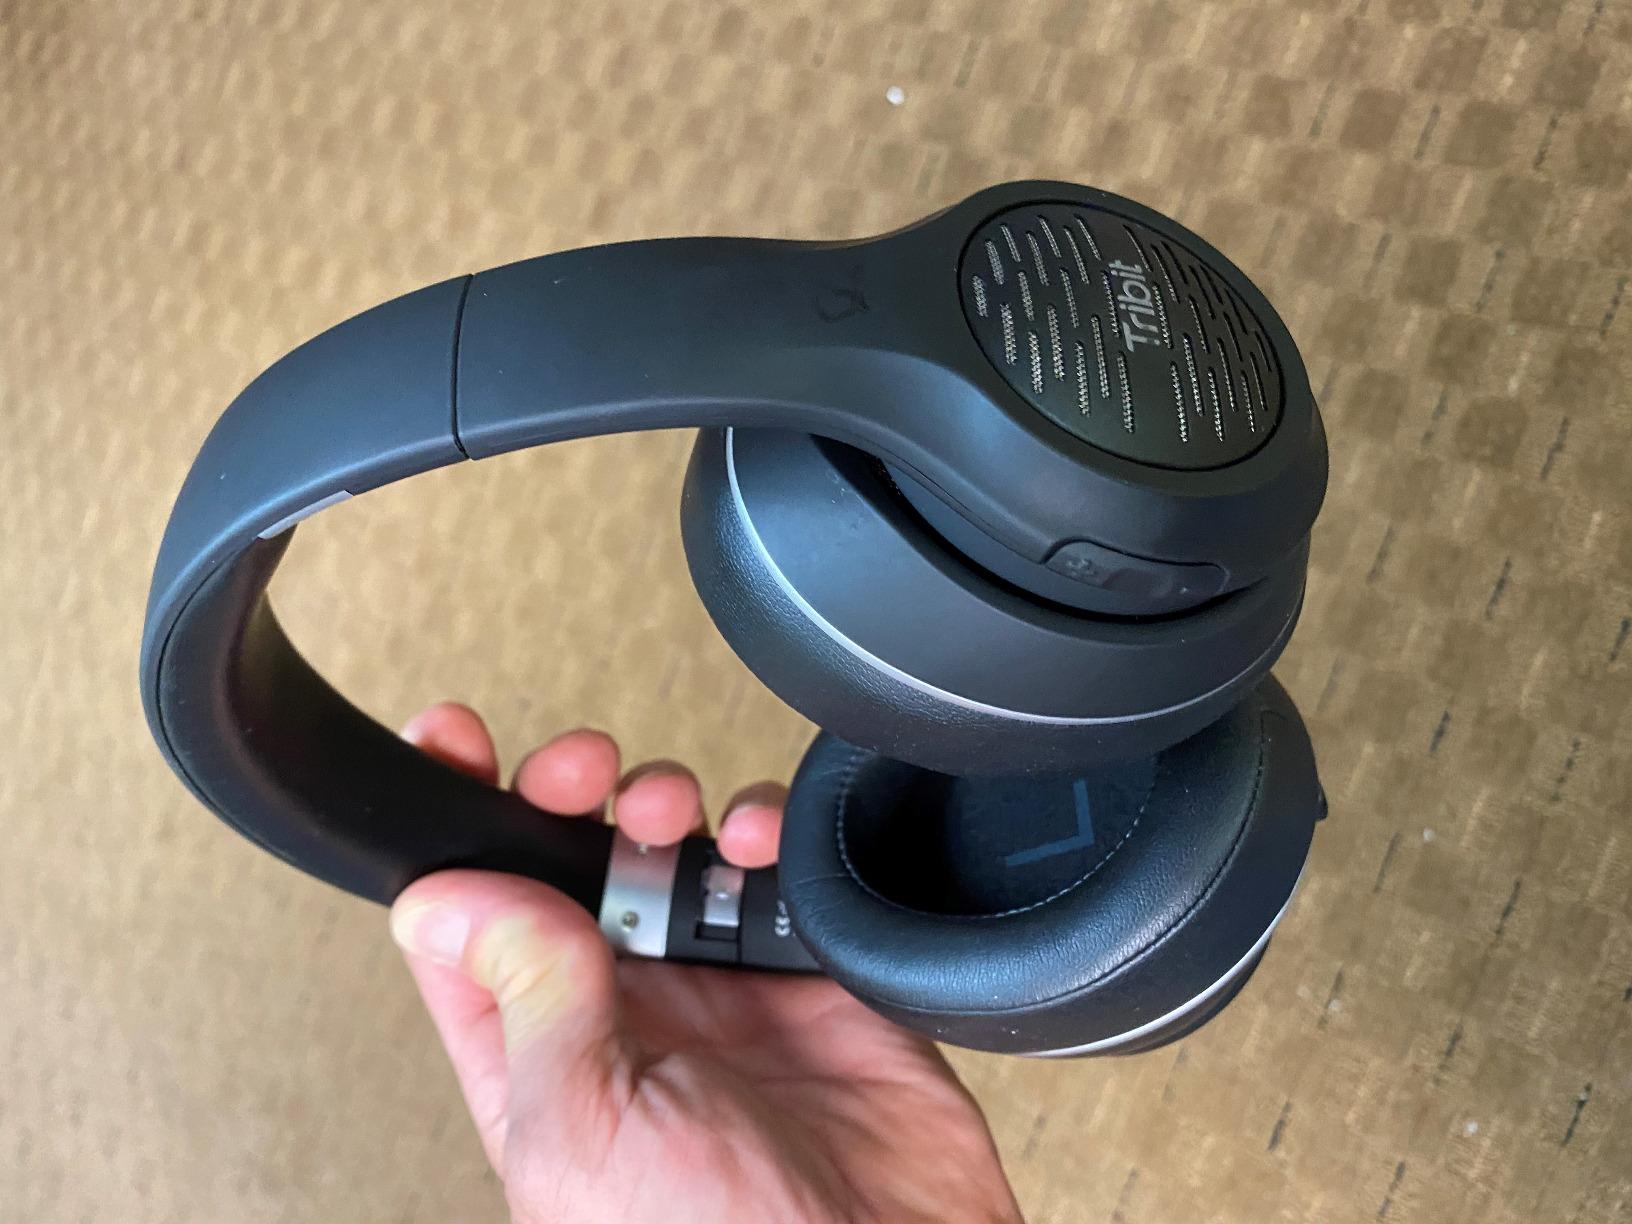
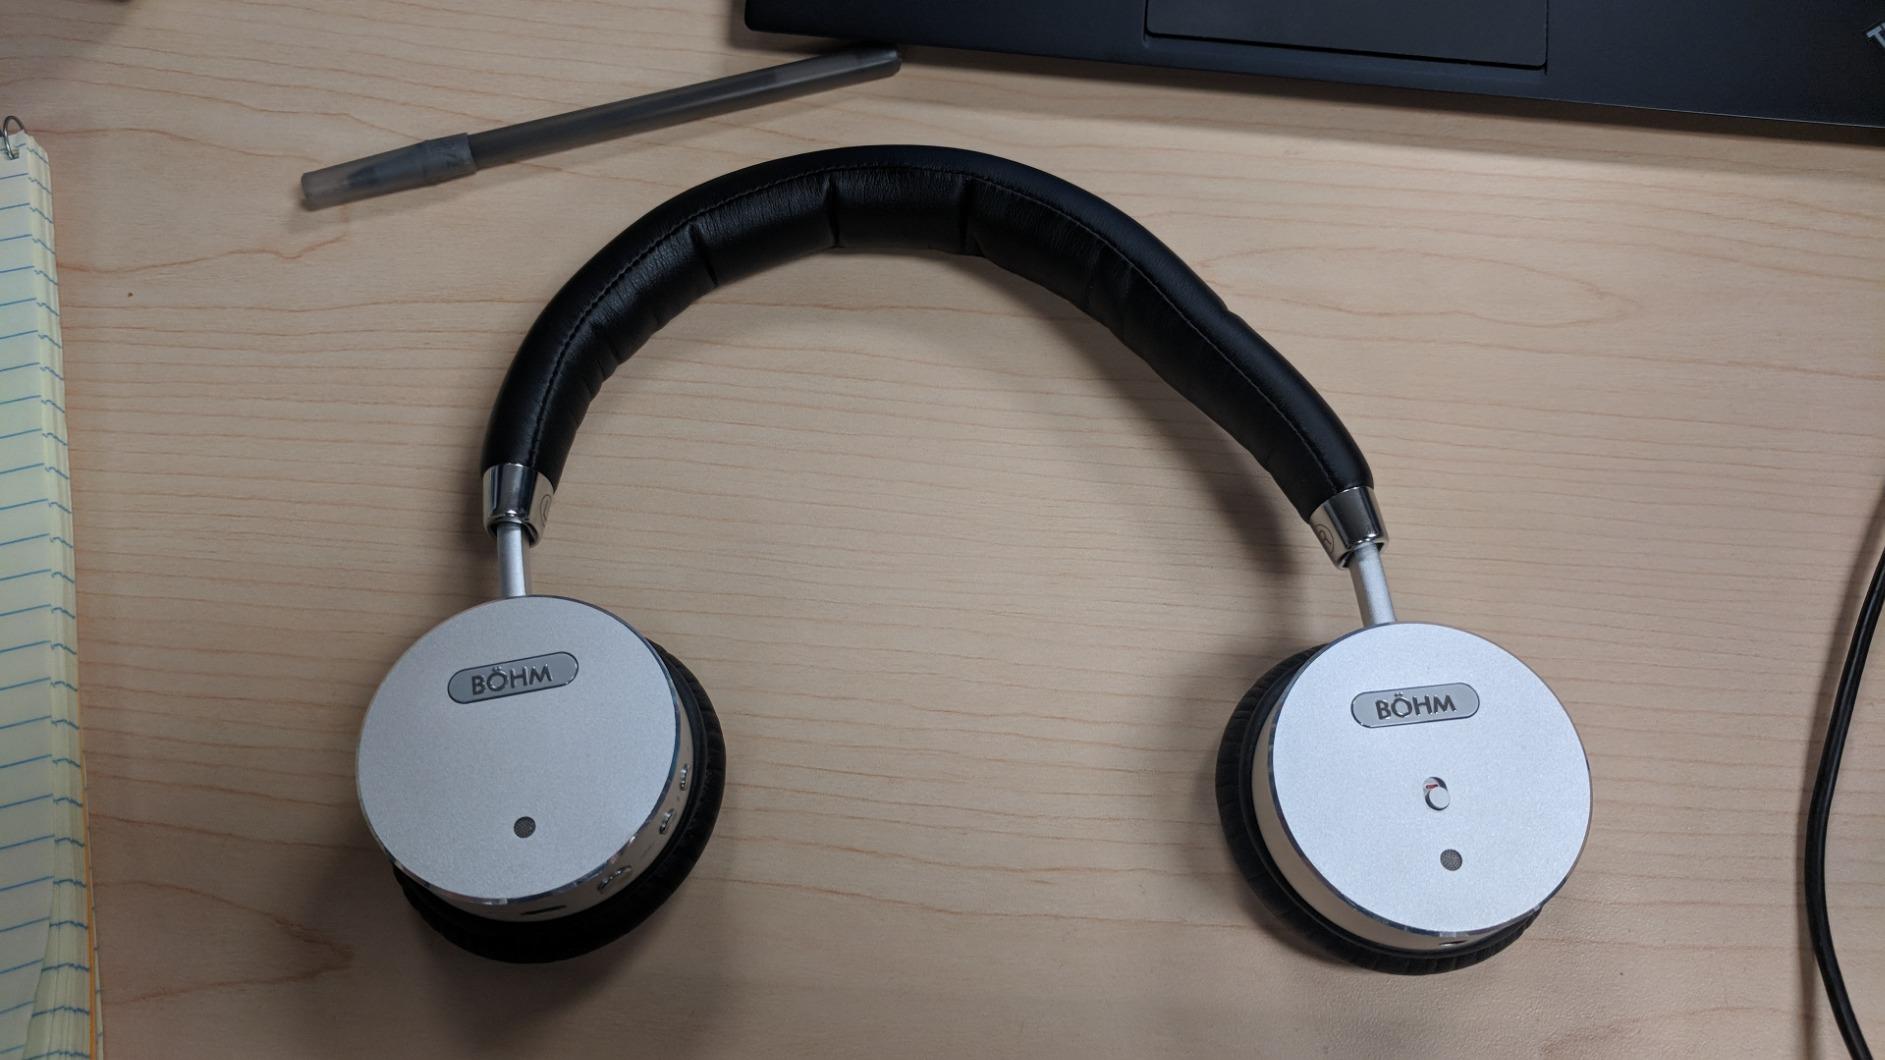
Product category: headphones
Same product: no